Antonio II Acciaioli

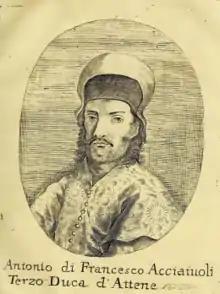

He was a son of Francesco, Lord of Sykaminon, and Margareta Malpigli. Francesco was son of Donato; Donato was brother of Nerio I, Duke of Athens. Antonio II grew up in Florence until 1413, when his father's cousin Antonio I (son of Nerio I) called him and his brother Nerio II to Greece to live at his court. When the elder Antonio died in January 1435, he left the duchy to Nerio II under the regency of his widow Maria Melissene. However, Antonio forced Nerio from the city in January 1439. Antonio ruled energetically but briefly and died in 1445, to be replaced by his deposed brother.